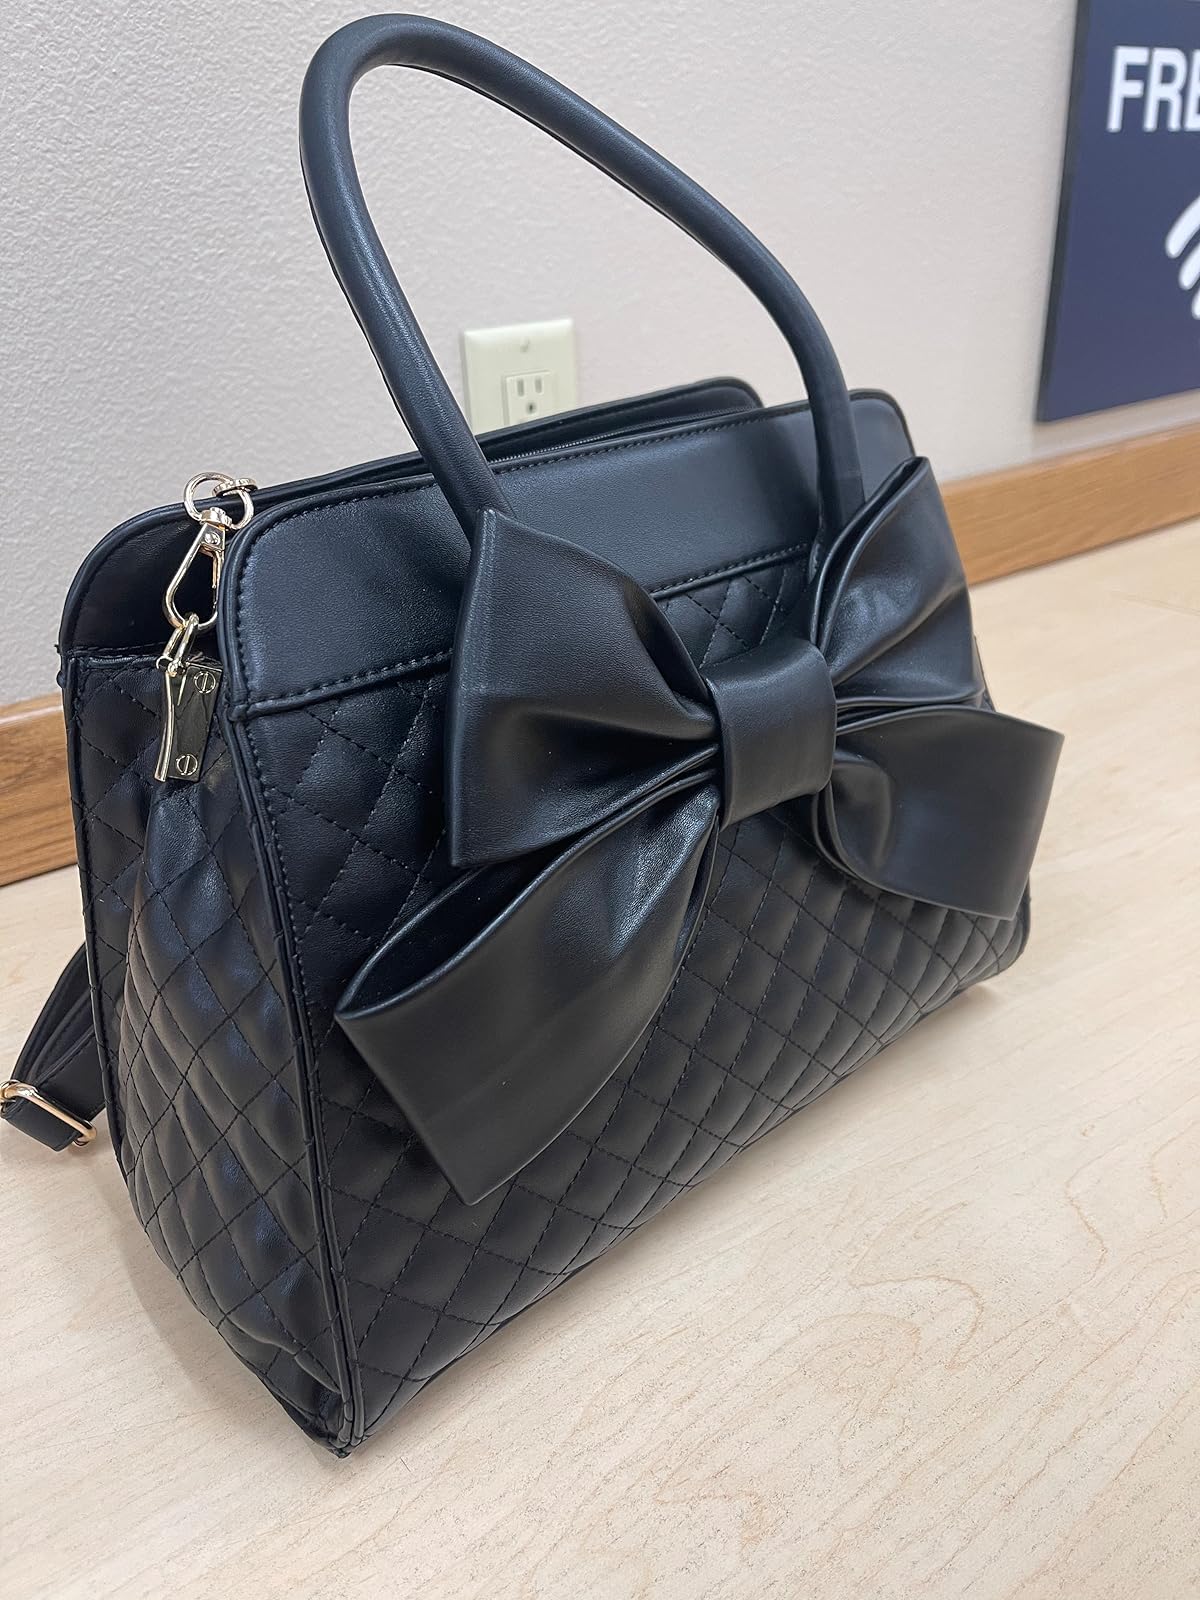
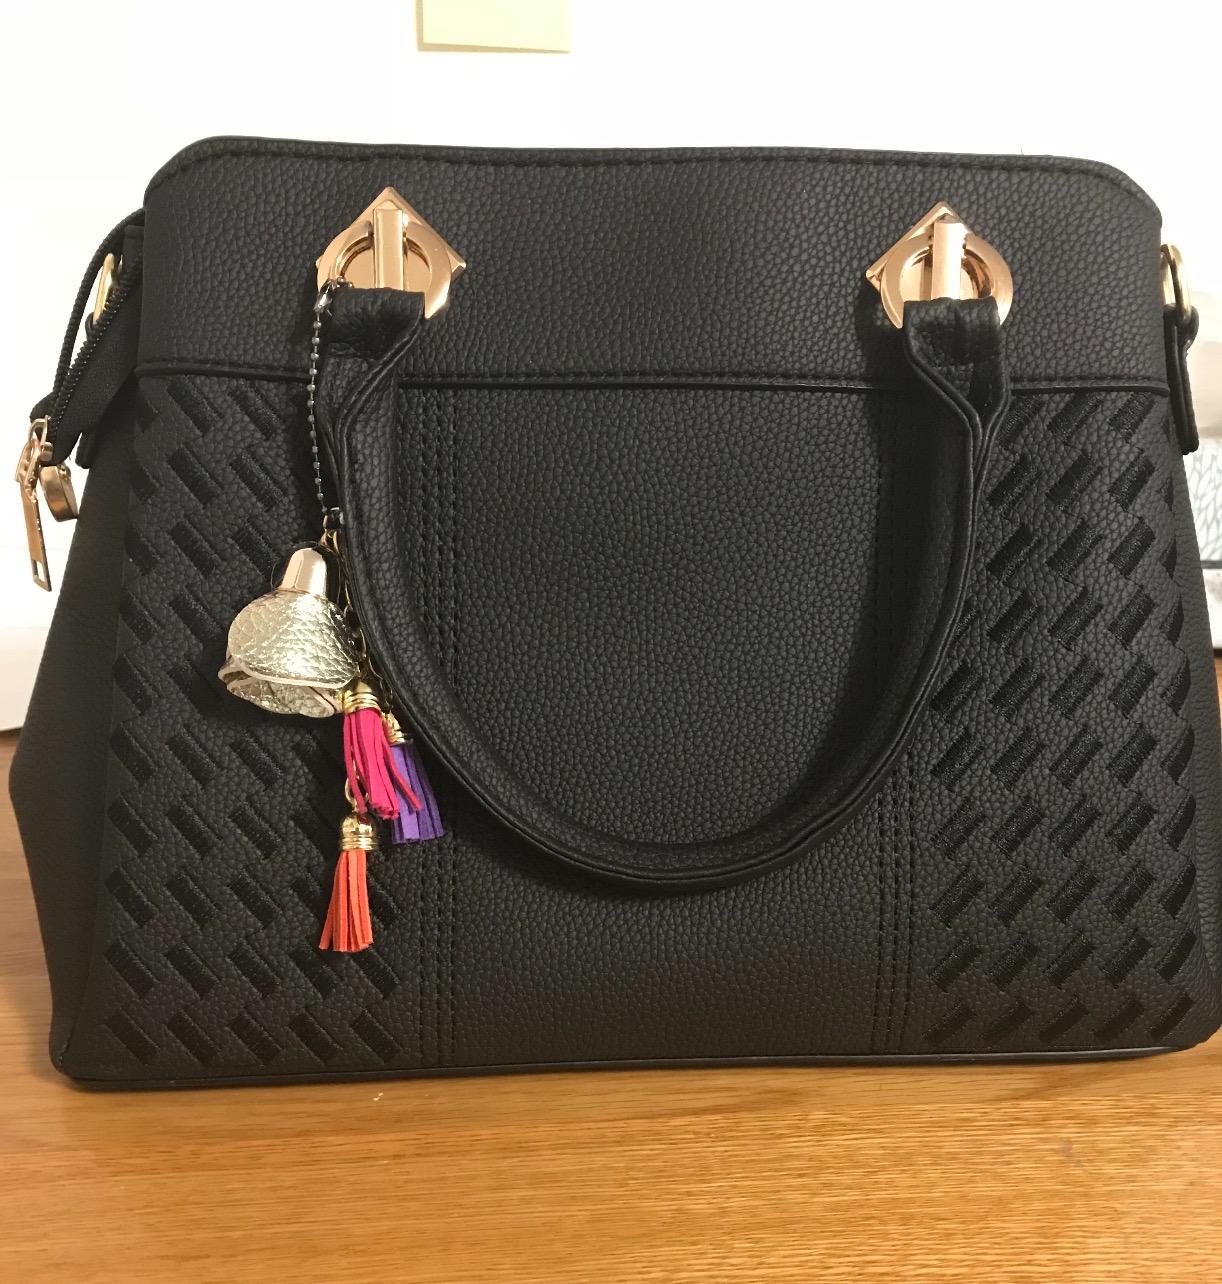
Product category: accessories_handbag
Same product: no